Caroline Pellew

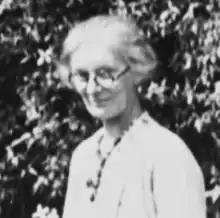

Caroline Pellew (1882--1963) was a British geneticist who made significant contributions to knowledge of the laws of inheritance in various organisms including peas.